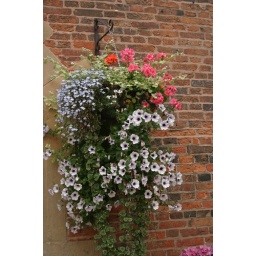
Hanging Basket in coach house courtyard at Rufford Country Park